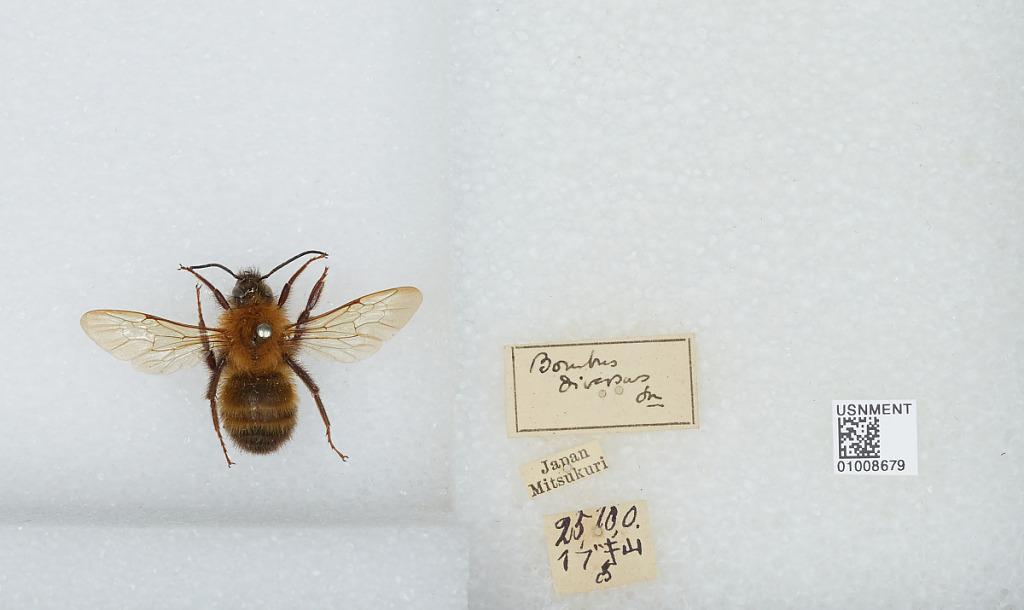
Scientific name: Bombus (Diversobombus) diversus Smith
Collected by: Mitsakuri
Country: Japan